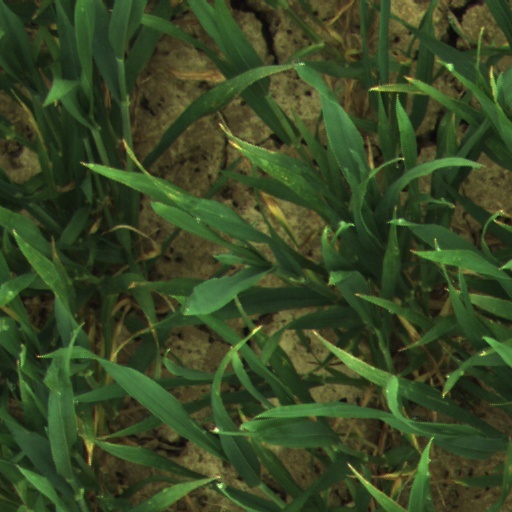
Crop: wheat